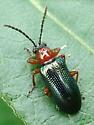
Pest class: cereal_leaf_beetle